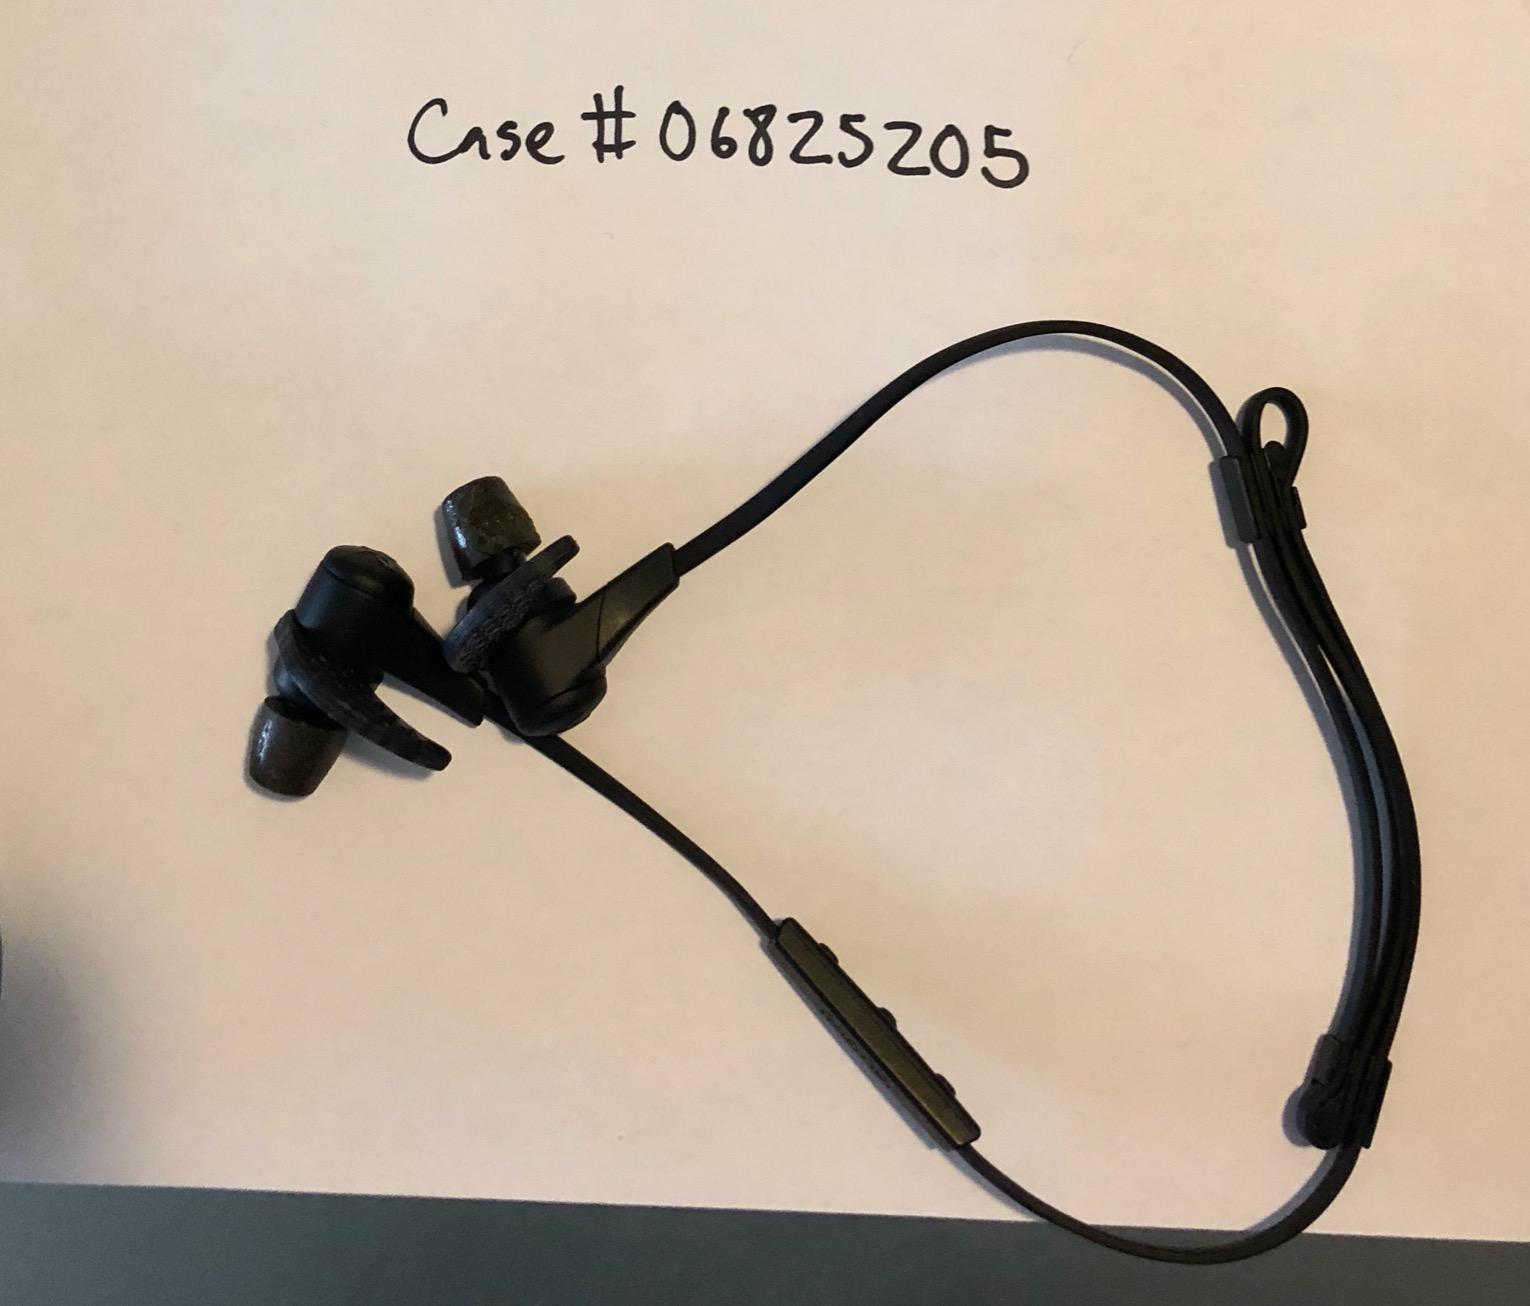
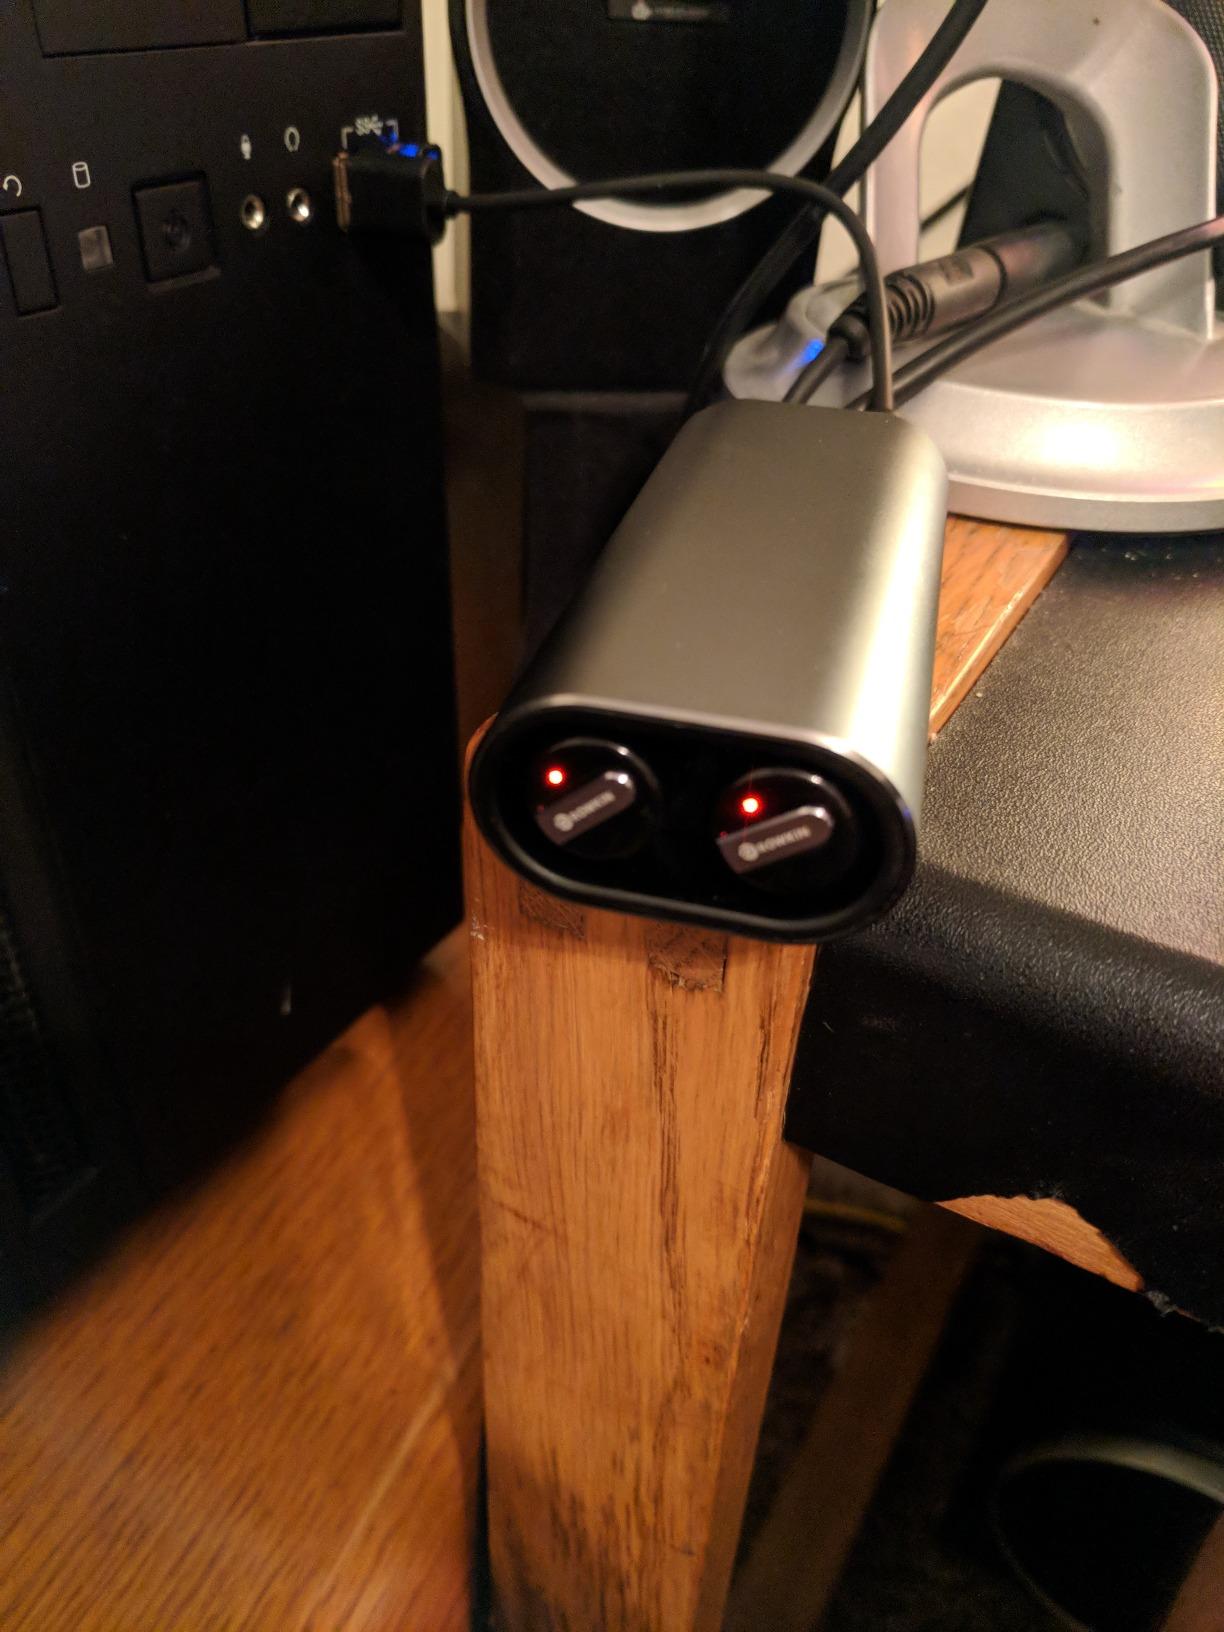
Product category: headphones
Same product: no